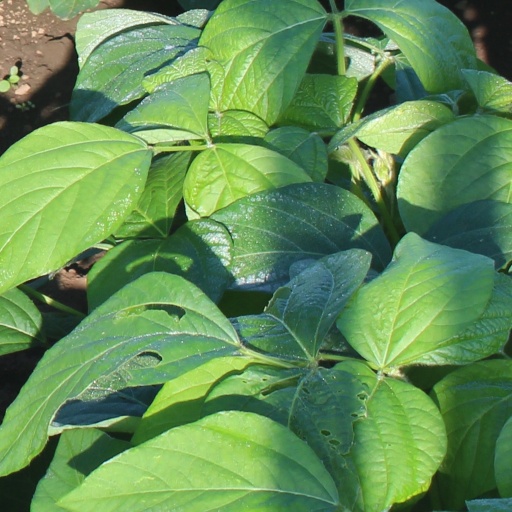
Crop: soybean